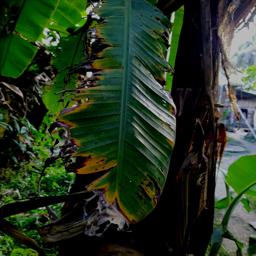
Label: YELLOW SIGATOKA